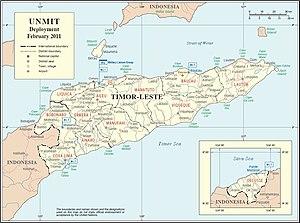
Les Forces de défense du Timor oriental sont la force militaire responsable de la défense du Timor oriental. Elles sont créées en février 2001 et comprennent actuellement deux petits bataillons d'infanterie, une modeste composante navale et plusieurs unités de soutien.